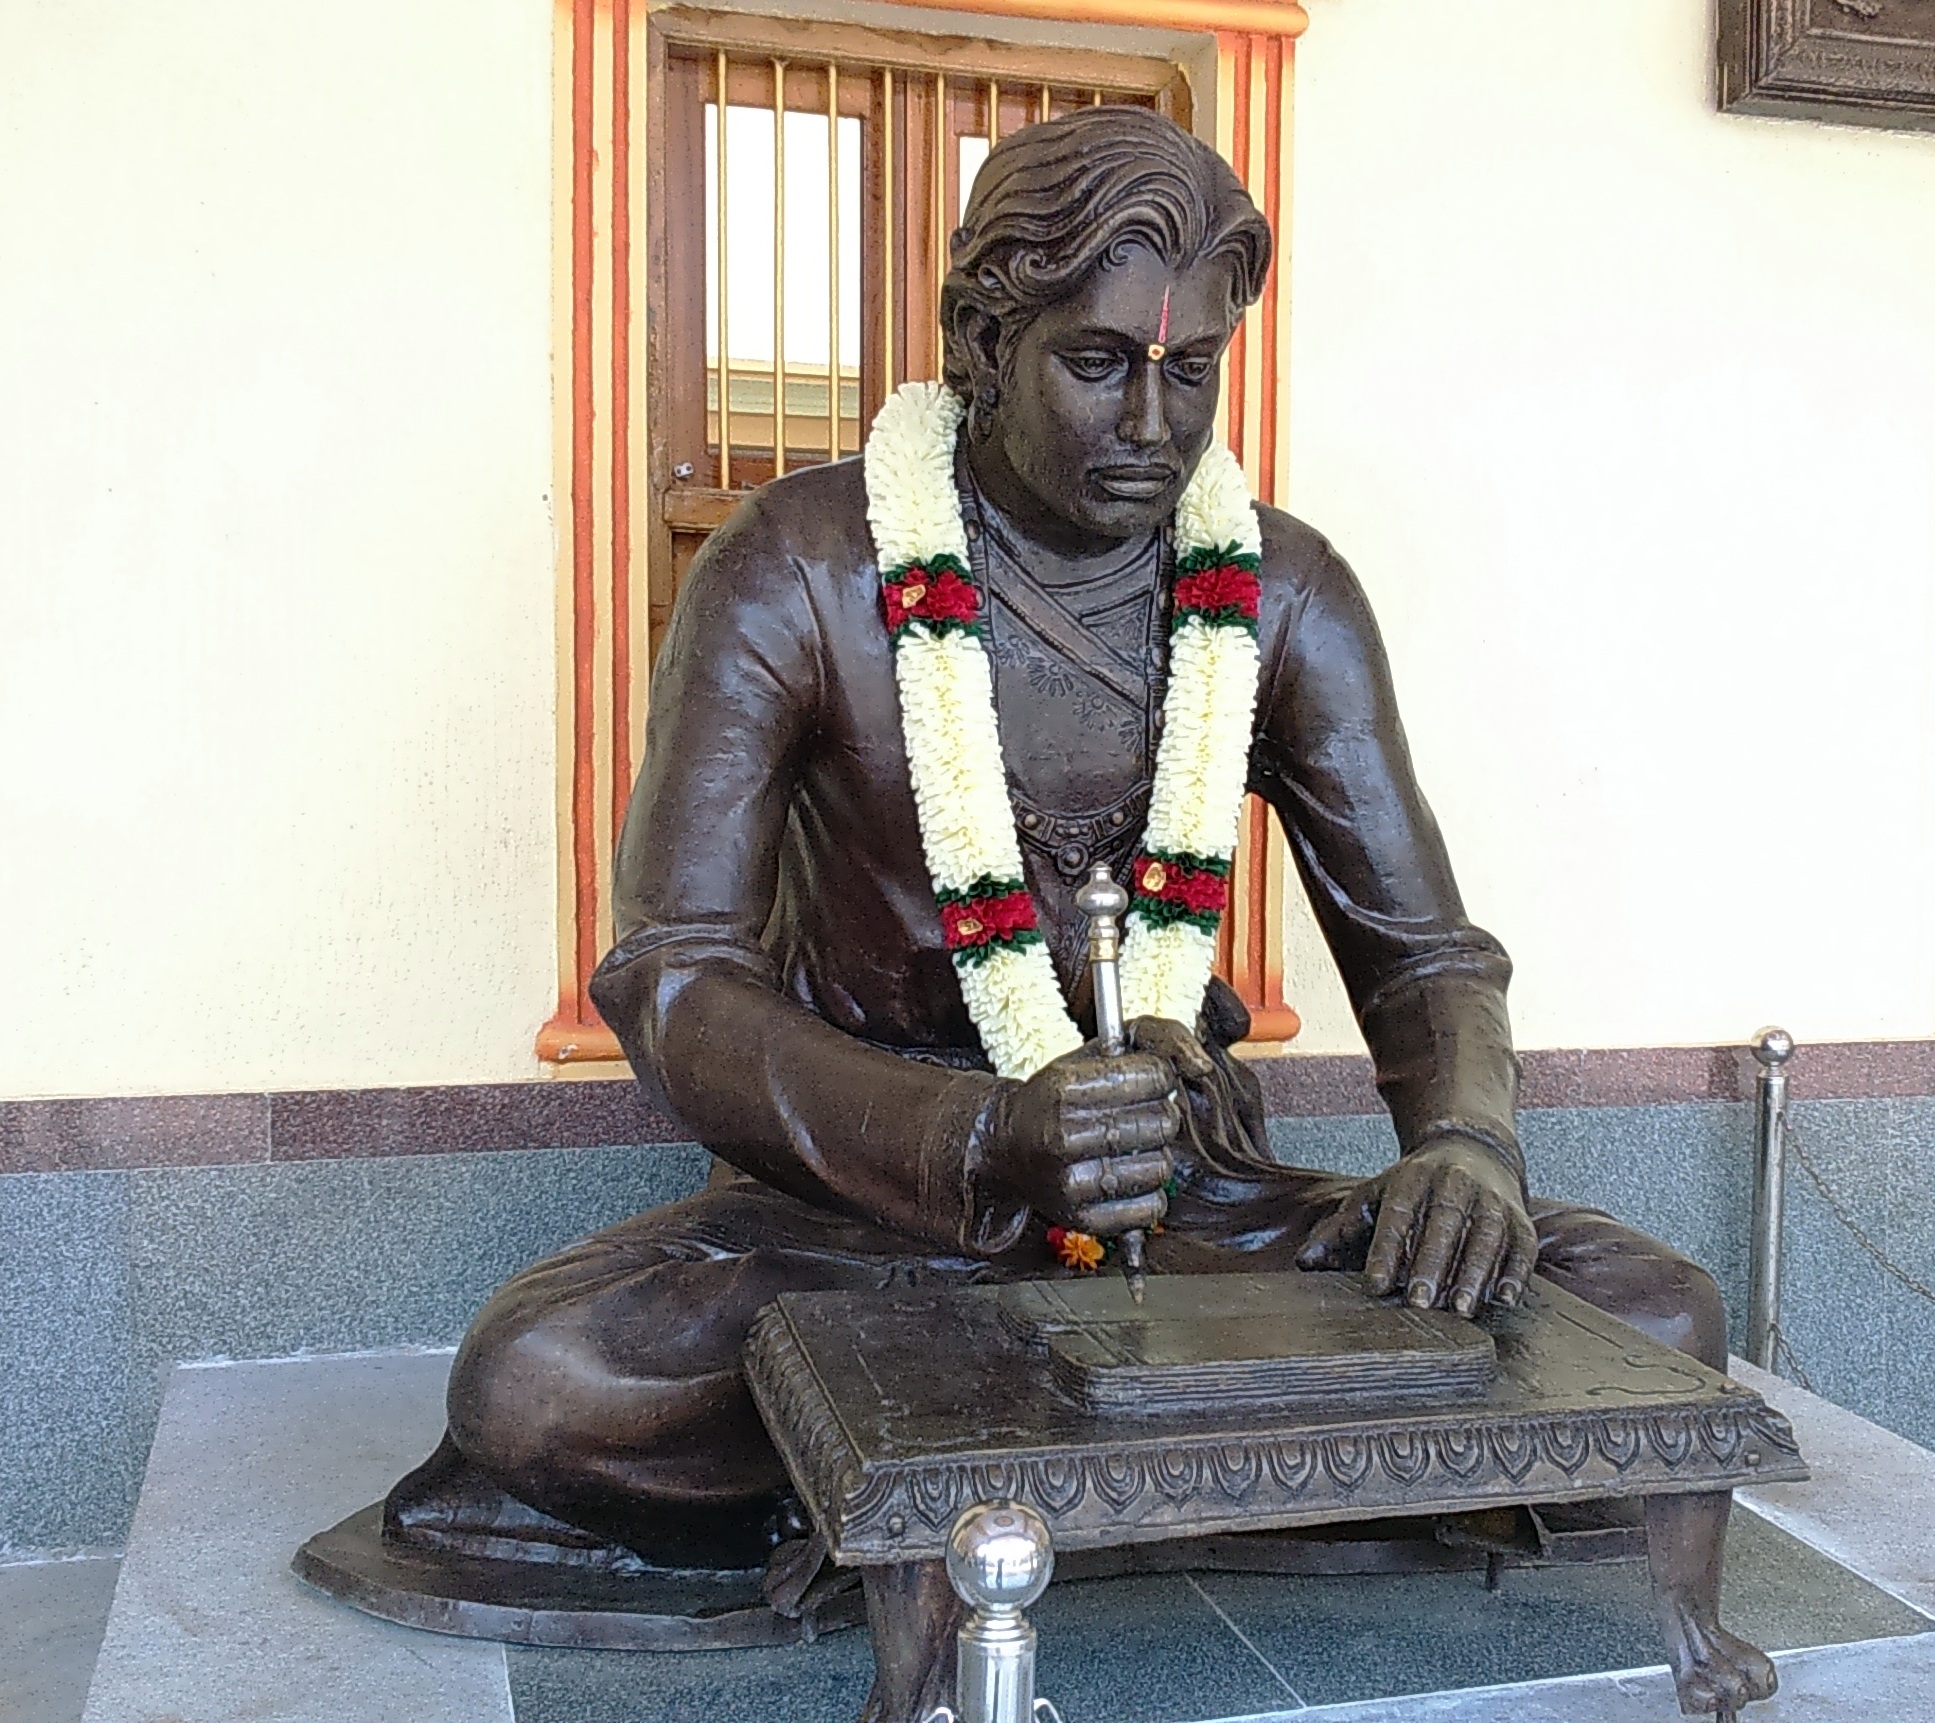
palace, monument, statue, sitting, ancient, sculpture, memorial, art, literature, footwear, saint, india, poet, karnataka, human positions, kannada, bada, haveri